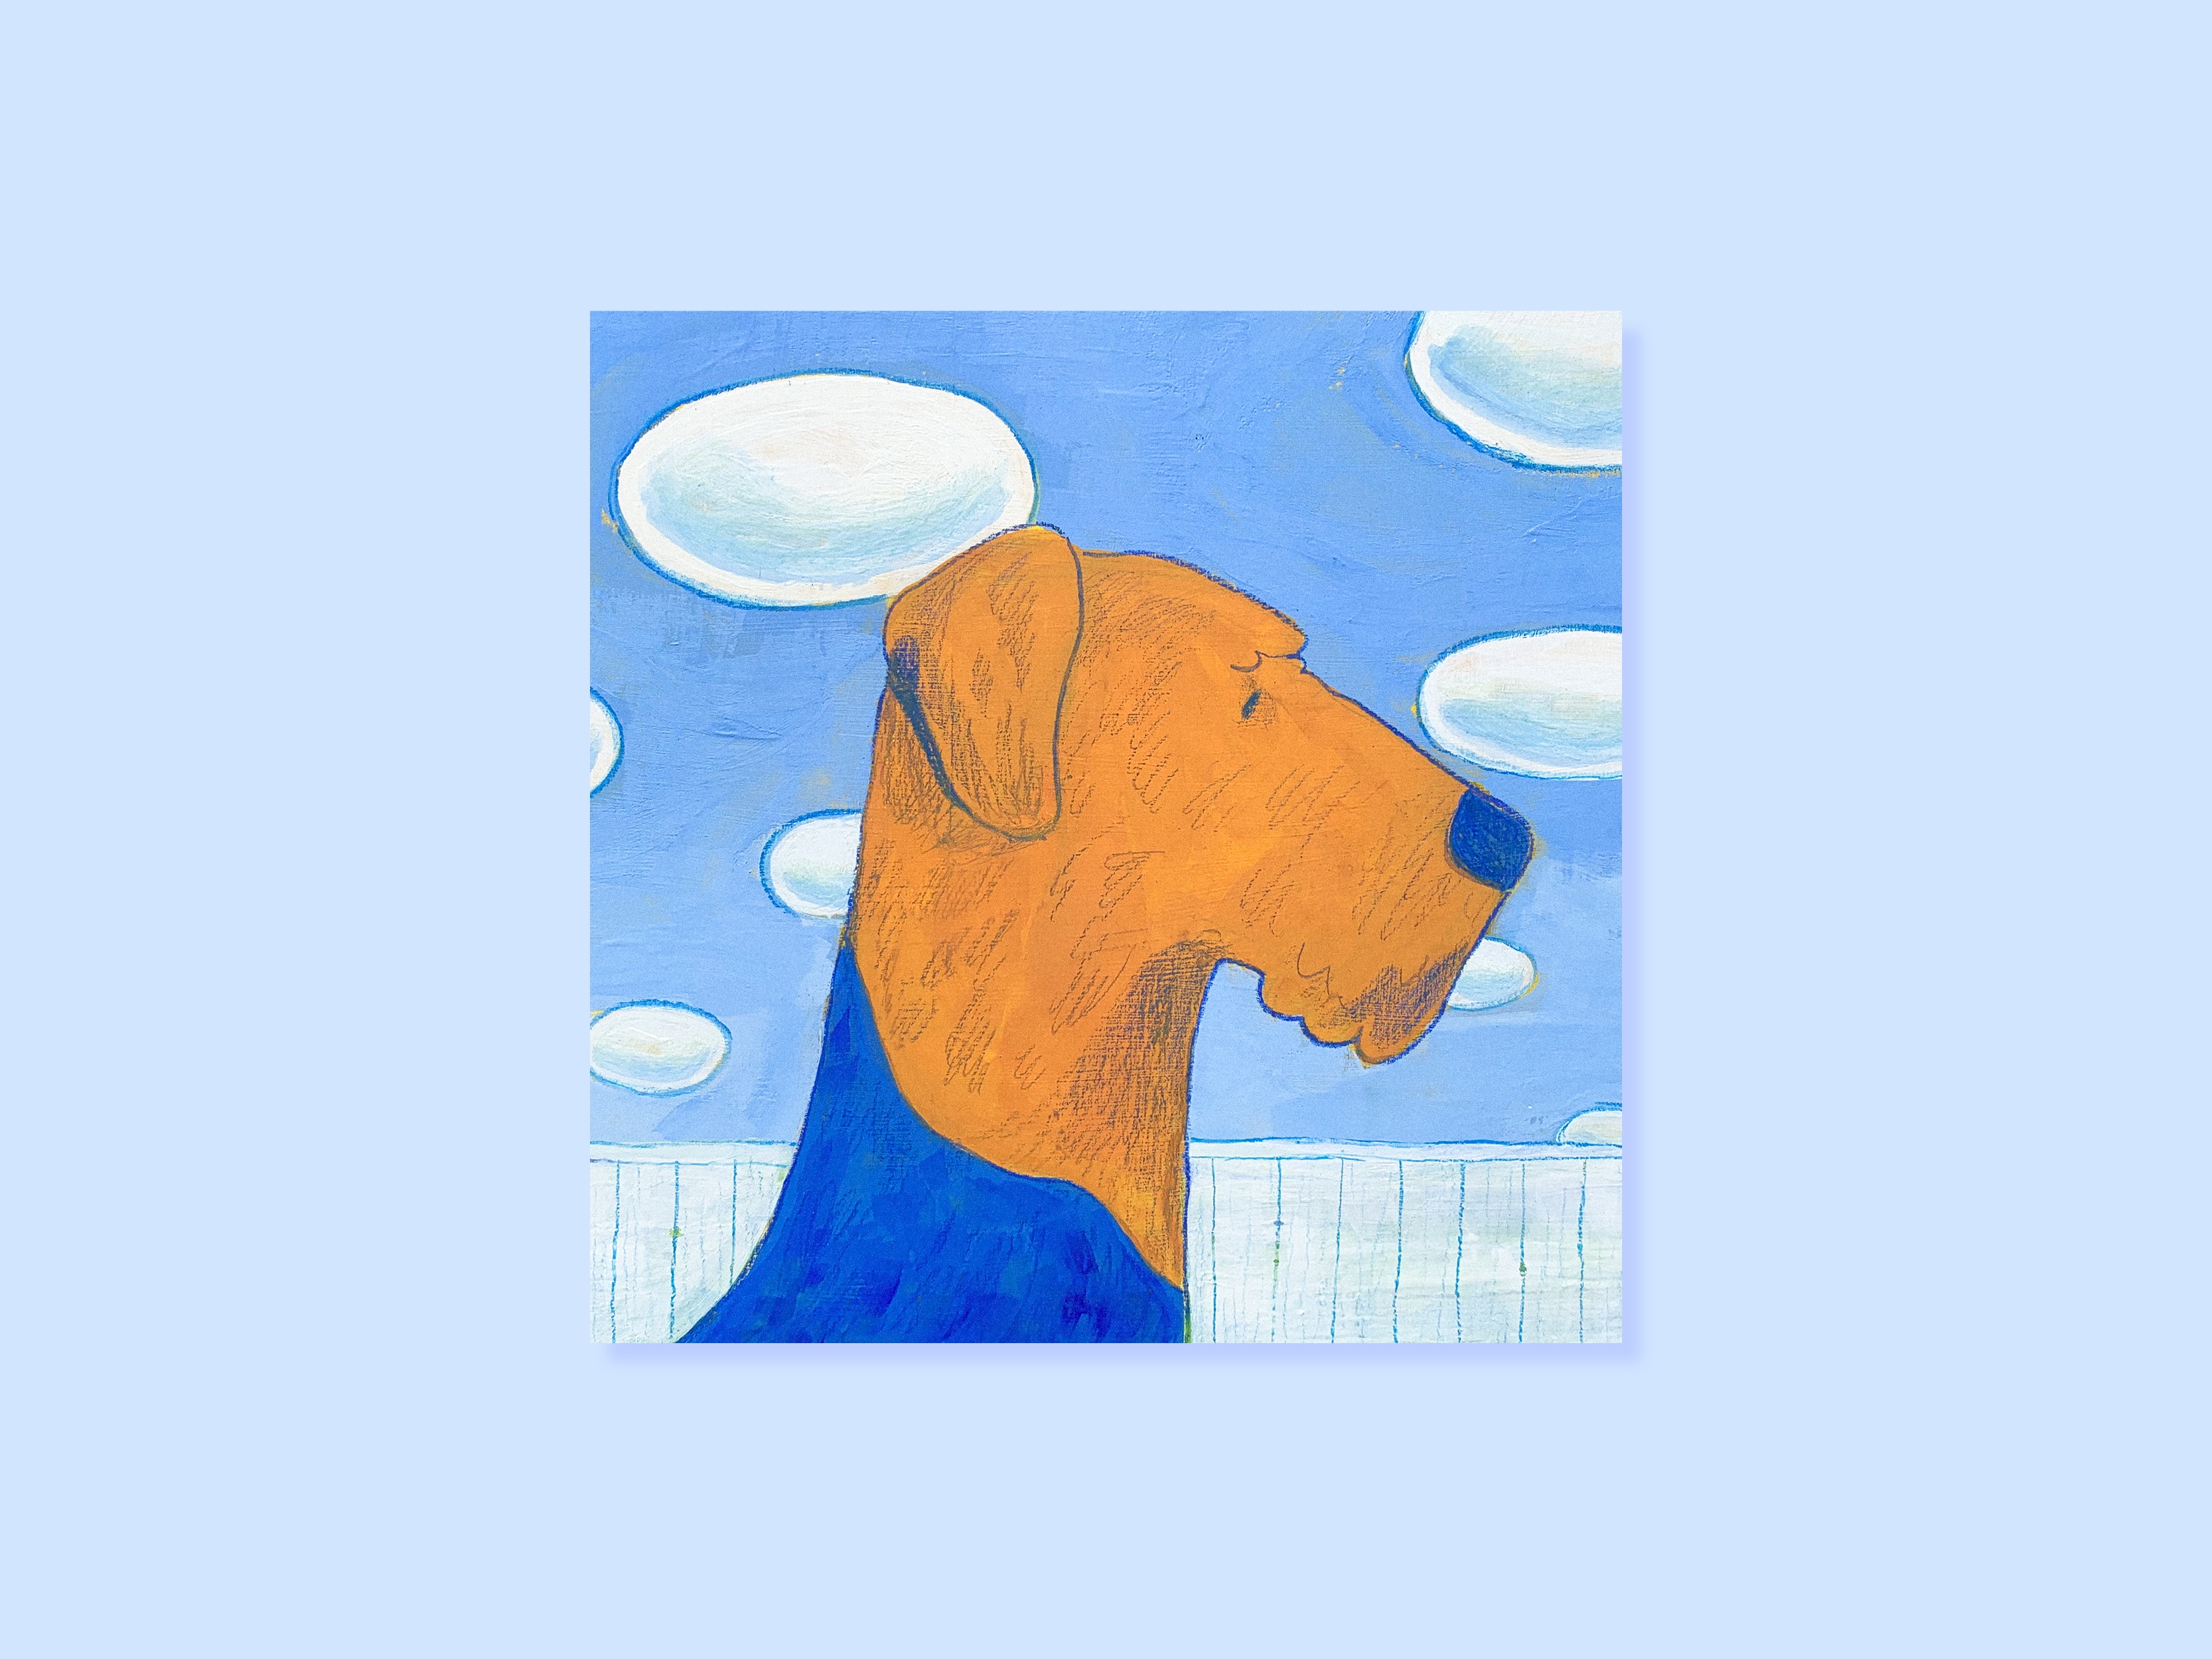
Chinboy Mini Square Postcard Art Print
- 18pt paper thickness - soft matte finish on front side - 4.72" x 4.72" square - double-sided print - please note that the backside of the print you receive may differ from the one depicted in this listing!
Brand: Makenna Kwik
Category: Office Supplies > General Office Supplies > Paper Products > Post Cards